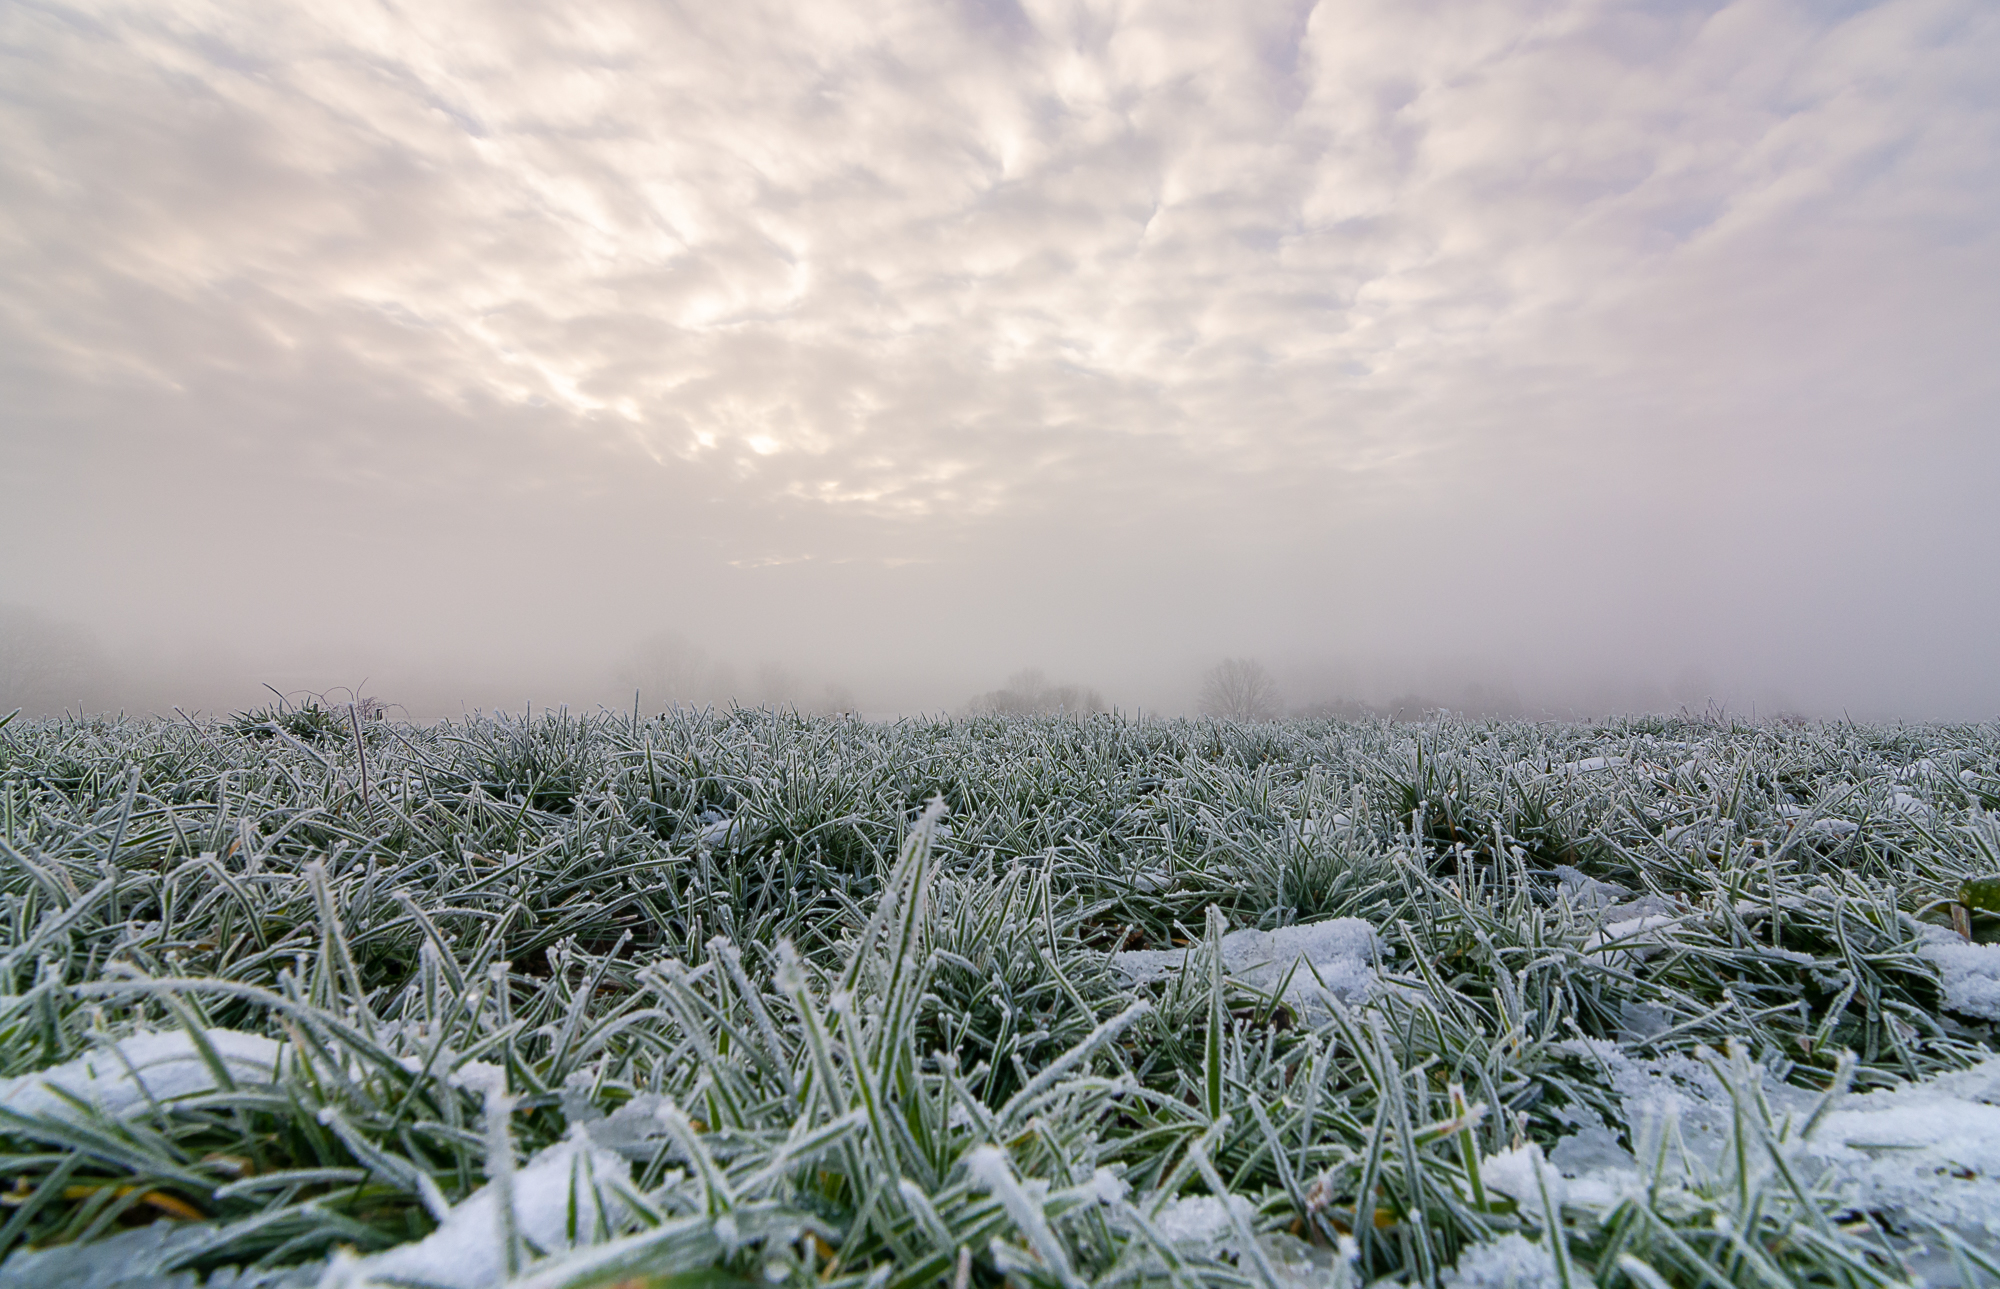
landscape, nature, fog, frosted, cloud, atmospheric phenomenon, freezing, perennial plant, frost, herbaceous plant, stock photography, subshrub